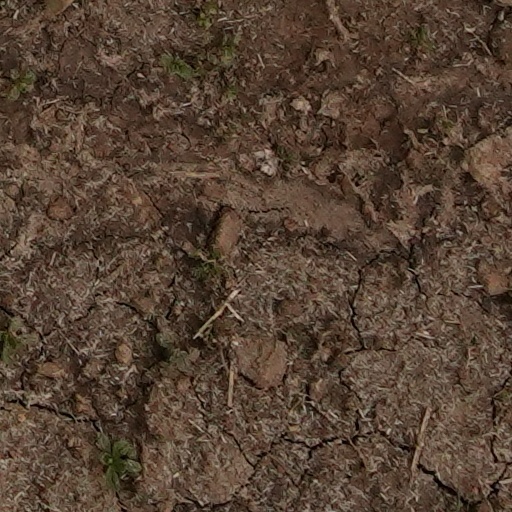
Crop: wheat